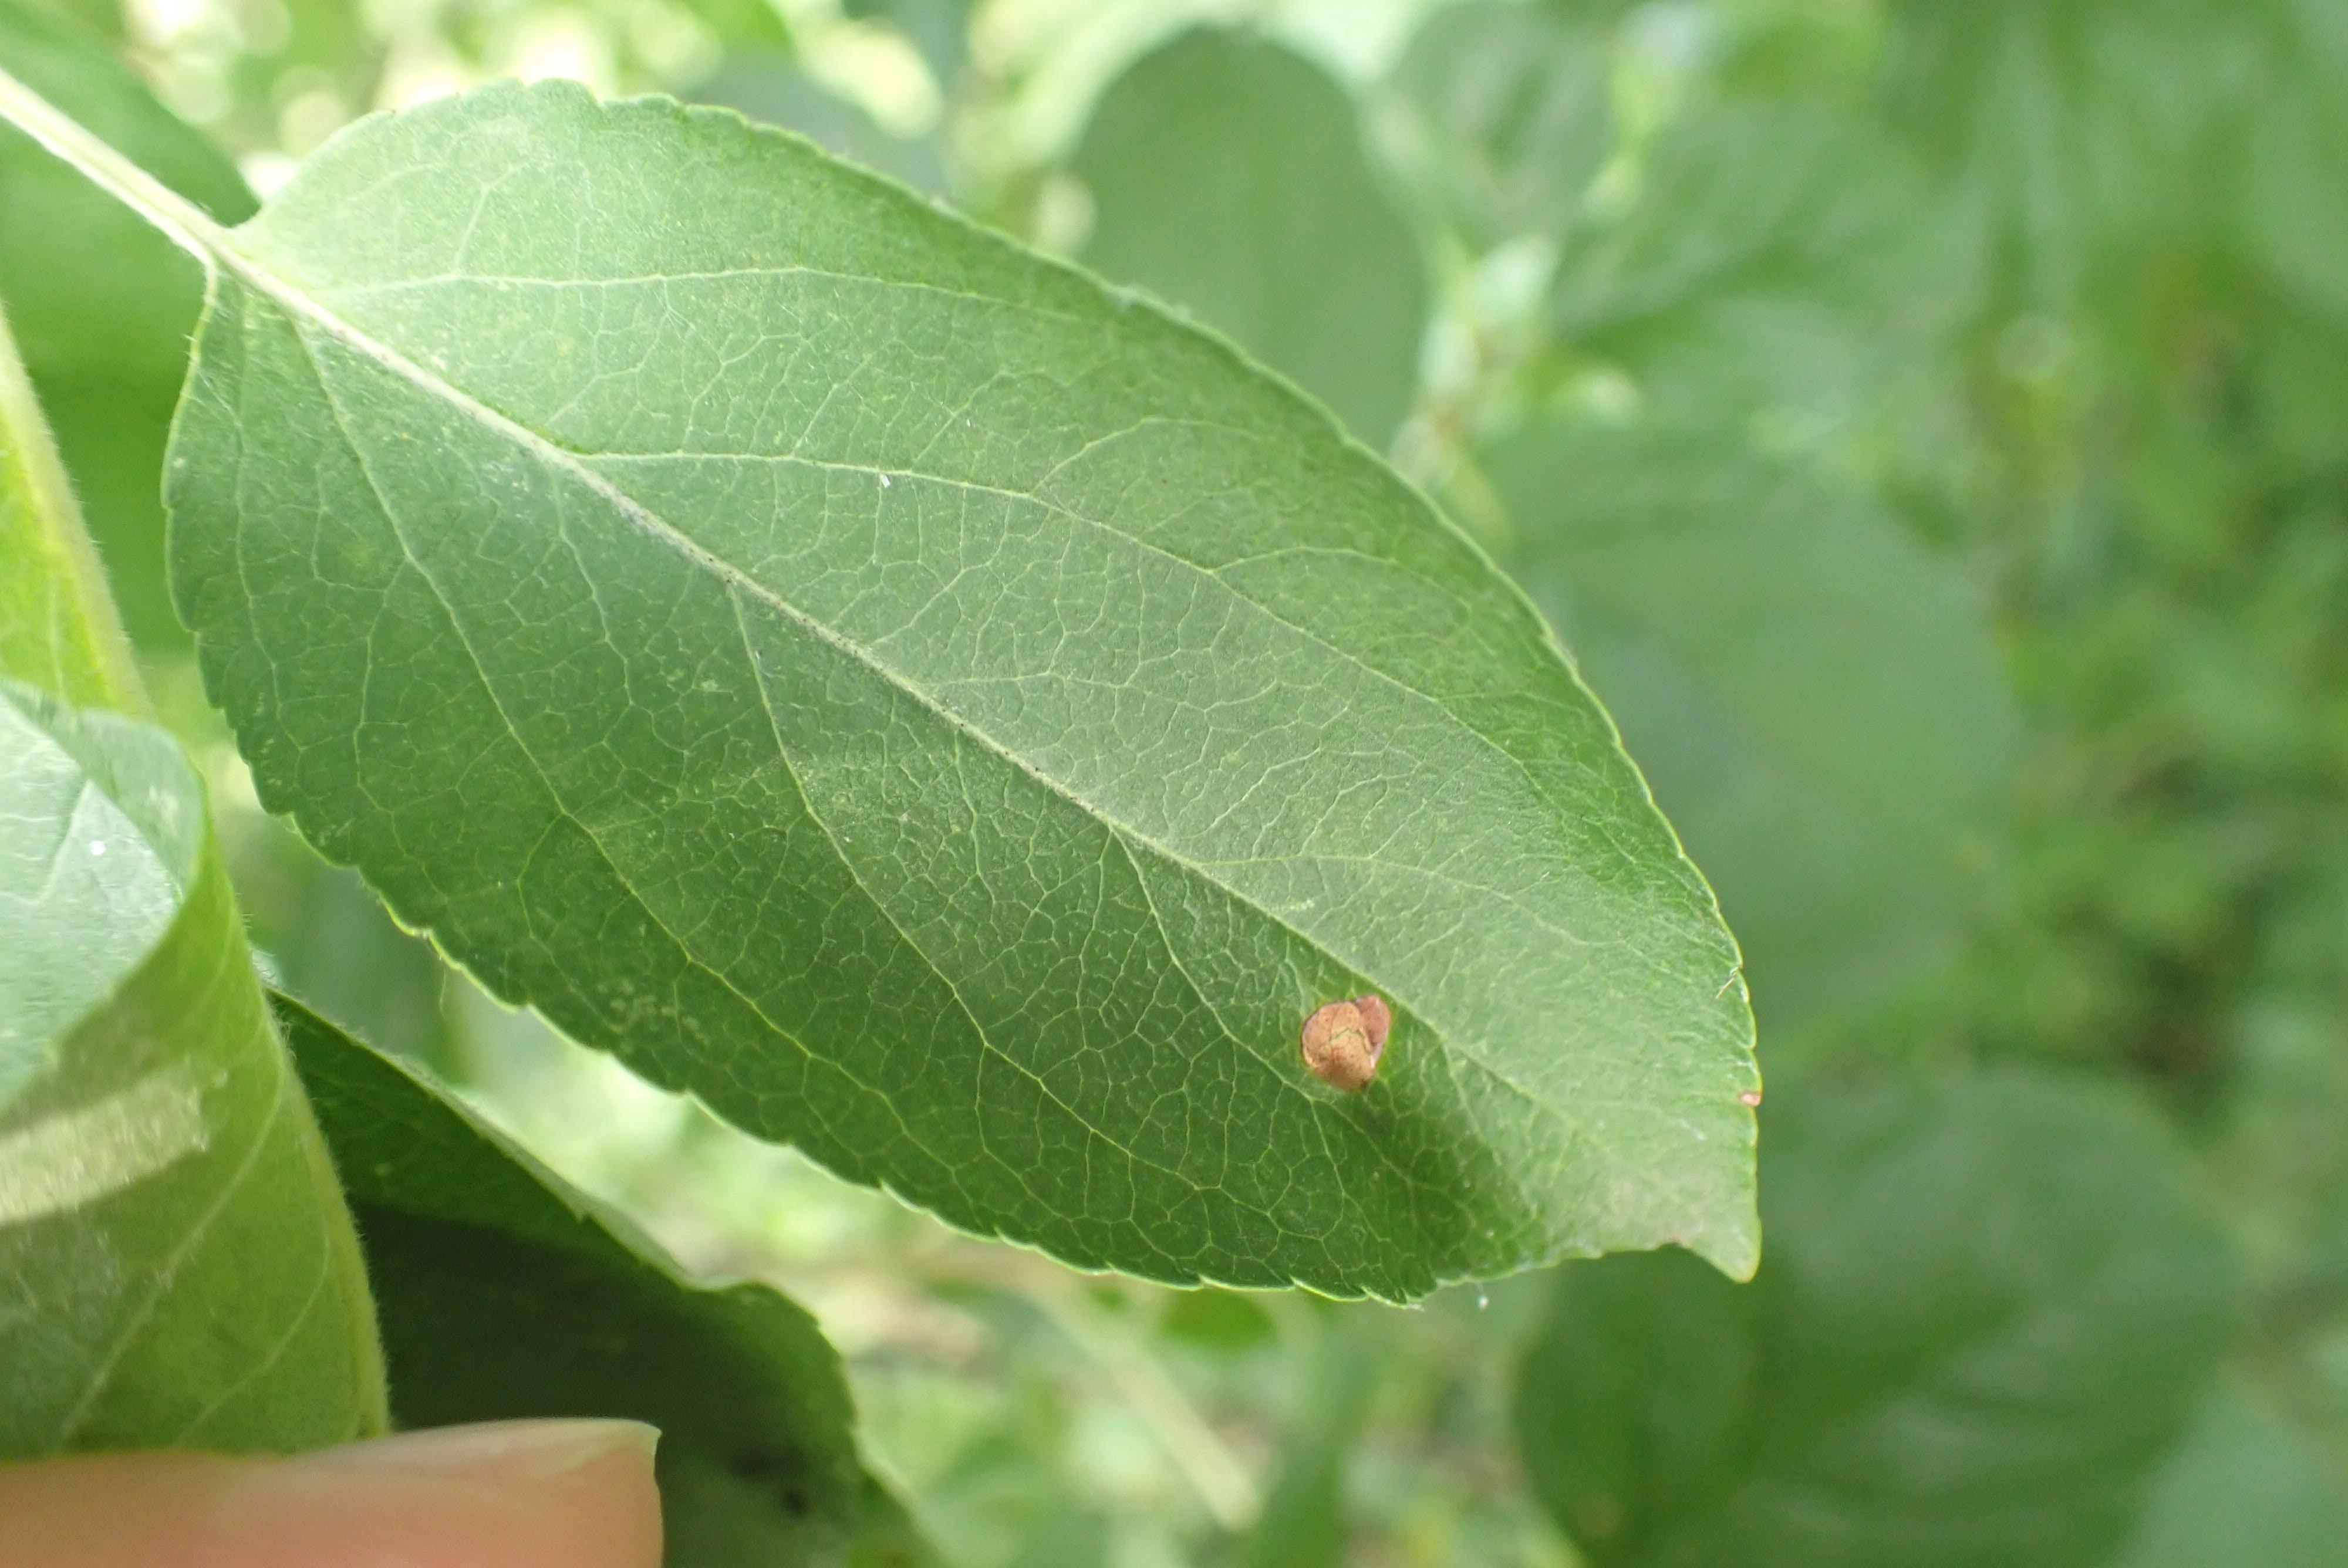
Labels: frog_eye_leaf_spot